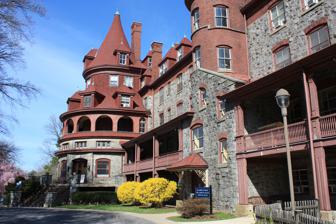
Building: The Baldwin School
Country: United States of America
Year built: 1891
Private school in Bryn Mawr, Pennsylvania, United States The Baldwin School Address 701 Montgomery Avenue Bryn Mawr , Pennsylvania 19010 United States Coordinates 40°1′23″N 75°18′46″W / 40.02306°N 75.31278°W / 40.02306; -75.31278 Information Other names Baldwin School Baldwin Type Private school Motto Latin : Disce Verum Laborem Established 1888 ; 137 years ago ( 1888 ) Founder Florence Baldwin NCES School ID 01197719 Head of school Lynne Macziewski Teaching staff 78.6 (on an FTE basis) Grades PK–12 Gender Girls Enrollment 572 (2022–2023) Student to teacher ratio 7.0 Campus type Suburban Color(s) Blue and gray Athletics conference Inter-Academic League Mascot Winnie the Bear Nickname Baldwin Bears Publication Echoes Florilège El Pimiento The Roman Candle The Baldwin Review Newspaper The Hourglass Website www .baldwinschool .org Bryn Mawr Hotel U.S. National Register of Historic Places Pennsylvania state historical marker Area 1.5 acres (0.61 ha) Built 1890 Architect Furness, Evans, & Co. ; Frank Furness Architectural style Renaissance , French Chateau NRHP reference No. 79002300 Significant dates Added to NRHP April 27, 1979 Designated PHMC April 11, 2000 The Baldwin School (simply referred to as Baldwin School or Baldwin ) is a private school for girls in Bryn Mawr, Pennsylvania , United States. It was founded in 1888 by Florence Baldwin. The school occupies a former nineteenth-century resort hotel that was designed by Victorian architect Frank Furness , a landmark of the Philadelphia Main Line . The building was added to the National Register of Historic Places in 1979. Baldwin's brother school is the Haverford School , in nearby Haverford. The Baldwin School is not religiously associated. History In 1888, Florence Baldwin founded "Miss Baldwin's School for Girls, Preparatory for Bryn Mawr College" in her mother's house at the corner of Montgomery and Morris Avenues in Bryn Mawr, Pennsylvania. The first class was composed of thirteen girls. "The Residence" (formerly Bryn Mawr Hotel) by Furness, Evans & Company. The second Bryn Mawr Hotel opened May 30, 1891). The second Bryn Mawr Hotel was designed by Furness, Evans & Company and was built between 1890 and 1891. It is a five-story, L-shaped, stone-and-brick building that was created in a Renaissance Revival / châteauesque style, and features a large semi-circular section at the main entrance, topped by a conical roof and finial . It has a steeply pitched red roof with a variety of dormers, chimneys, towers, finials, and skylights. In 1896, The Baldwin School began leasing the Bryn Mawr Hotel during the winter months for use as a dormitory for its boarding students. They leased it year-round beginning in 1912. In 1922, the school purchased the building and the surrounding 25 acres (100,000 m 2 ) for $240,000. Today the school has made many additions to "The Residence," but maintained the general style of the original building. It is now used for dining, art studios, theater performances, housing, the Middle School, and an Early Childhood Center. A two-story science building opened in 1961; it was enlarged in 1995 to accommodate the increasing number of students. The Upper School inhabits the three-story Schoolhouse, which was built in 1926. It was renovated in 1997. Renovations completed in 2014 to "The Residence" specifically support the Pre-Kindergarten and Kindergarten classes. In 2015, a performing arts center was built called The Simpson Center, which can be used for many different events. The school formally opened a new athletic center in 2008. It has a six-lane swimming pool, gymnasium, three-lane jogging track, four squash courts, a fitness center, five tennis courts, and a practice field. Student body Students of color represent 40% of the student body. Arts Music Baldwin's music education begins in the Lower School. Students receive twice weekly music classes and sing in weekly choruses in Grades 3–5. Students perform in musical plays once a year. In Middle School, chorus, orchestra and classes in guitar and hand bell are available. In Upper School, ensembles include a jazz band, a classical chamber music ensemble, two hand bell choirs, vocal ensembles, and an orchestra. The Middle School Chorus participates annually in the Music in the Parks competition at Hershey Park in May. At the 2014 competition, the Middle School Chorus received a Superior rating and the Best Overall Middle School Chorus trophy for their performances. The B-Flats are the acapella group for Upper Schoolers at Baldwin, and travels to Denmark every three years. The B-flats have won the Ardmore Rotary in 2022, 2023, and 2024 Athletics The Baldwin School competes in the Inter-Academic League, most commonly known as the Inter-Ac. Interscholastic varsity sports are: Basketball, Cross-Country, Field Hockey, Golf, Lacrosse, Rowing, Soccer, Softball, Squash, Swimming and Diving, Tennis, Volleyball, and Indoor Track. Dance is also offered, and students also have the option of Independent PE if they are seriously committed to a sport outside of school such as horseback riding or ice skating, or any sport included in Baldwins program. Athletes who do participate in IPE are required to play their sport for Baldwin during the season if it is an offered sport. PE is another option, which is during the school day, for either 45 or 70 minutes. Baldwin has tennis, softball, squash, and lacrosse teams. The Baldwin Bears have recently been Inter-Ac champions in softball, lacrosse, and squash. Its longtime local rival has been the Episcopal Academy in Newtown . Squash Baldwin is best known for its squash program. Each class regularly consists of a couple nationally ranked squash players, many of whom compete internationally across Europe, Canada, and South America. Several Baldwin Squash alumni have gone to play the sport at various Ivy League schools. Many of these players are also among the strongest academically at Baldwin, earning honors including National Merit and induction into the Cum Laude Society. Baldwin's longstanding rival in squash has been Greenwich Academy in Connecticut. In 2015, the upper school team defeated Greenwich in the US Squash Championships at Trinity College. The school's middle school team won the national championship against Greenwich in 2016 and 2018. The upper school team again faced Greenwich in the 2018 national championships, but lost 1–6. However, in 2019, Baldwin was able to defeat Greenwich 5–2 in the national championships. This ended a 3-year streak of Greenwich being the reigning national champions. Notable alumnae See also: List of Baldwin School alumnae See also: Category:The Baldwin School alumni References